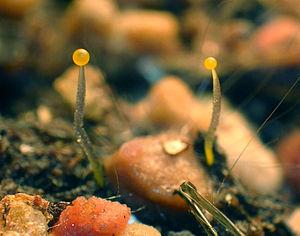
Les Mucoromyceta sont un sous-règne de champignons décrit en 2018.